Kemperplatz

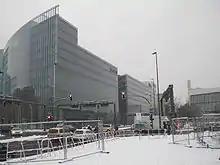
Kemperplatz in winter

Kemperplatz is situated in the Tiergarten subdivision of the Mitte district in Berlin, Germany. It leads to Lennéstraße, Ben-Gurion-Straße, Tiergartenstraße, and connects to the Tiergarten Spreebogen Tunnel.